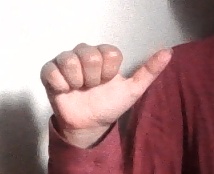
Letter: dhad